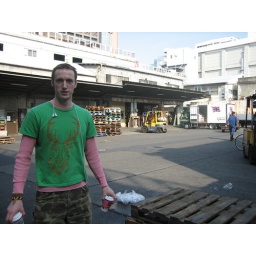
at tokyo's tsujiki fish market. NO public trash cans in tokyo. no trash on the street either.